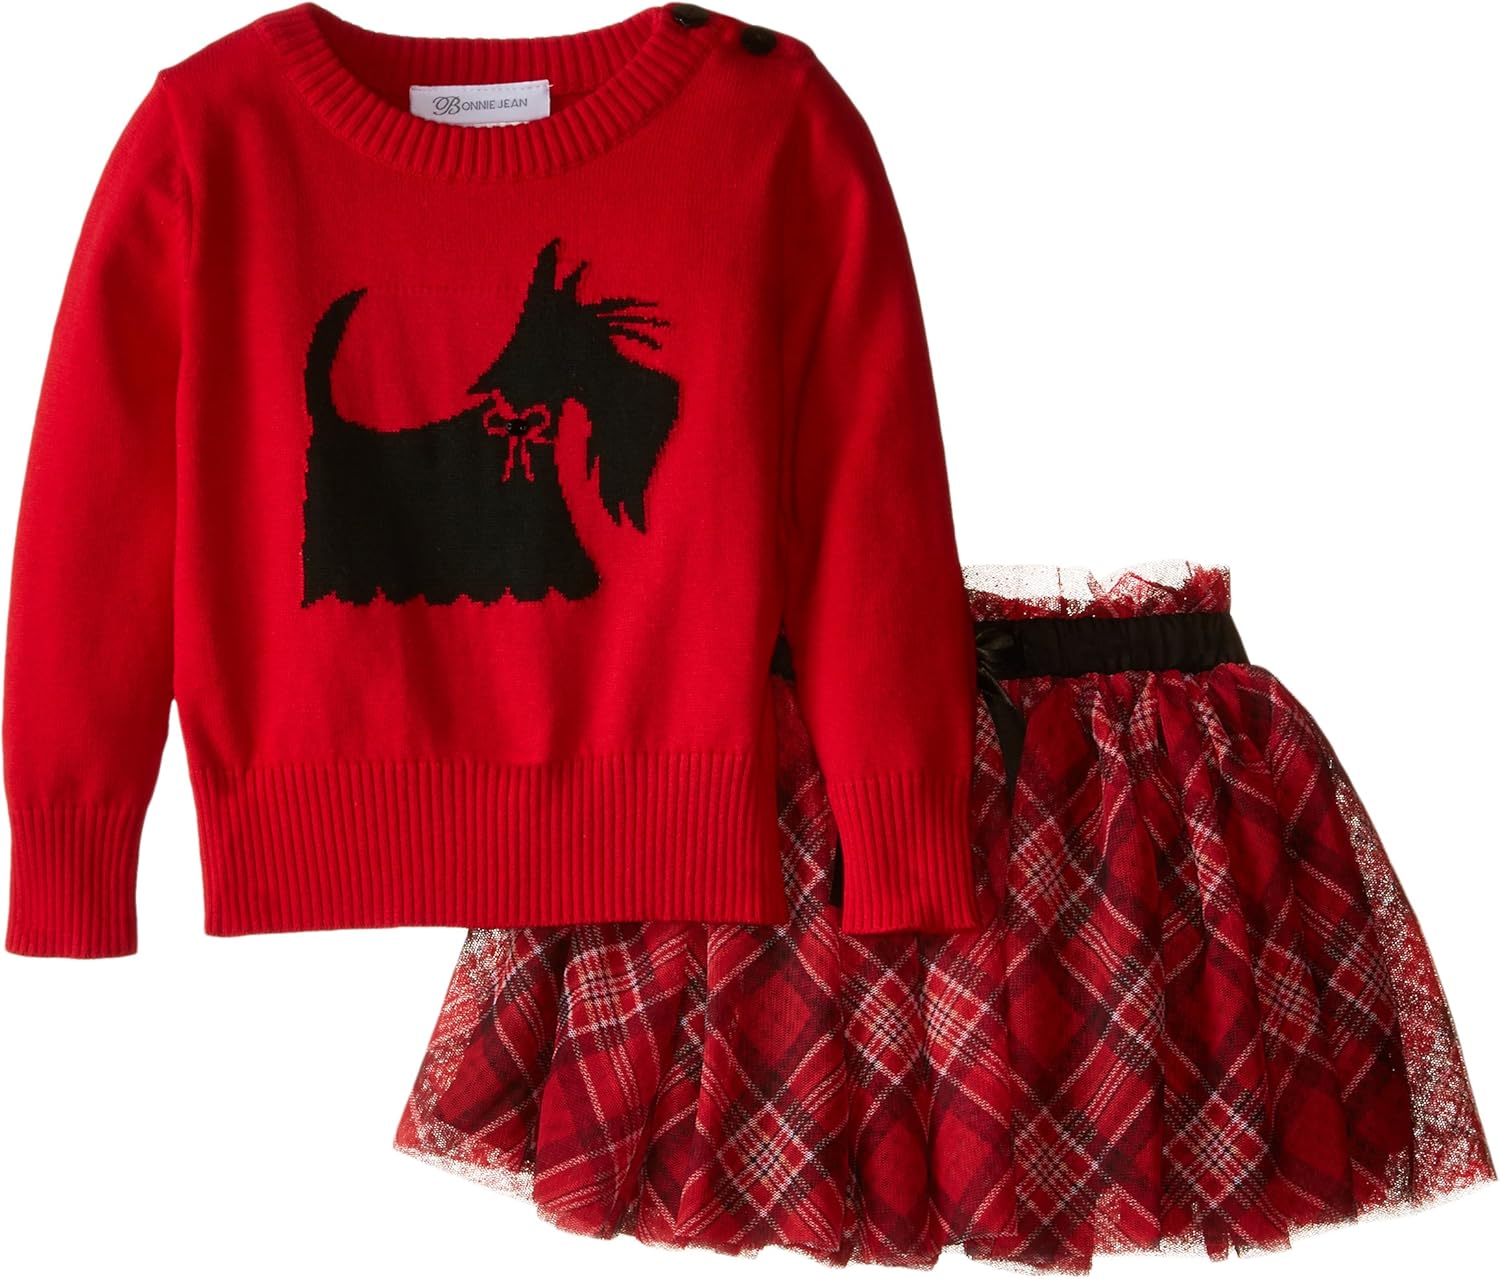
Bonnie Jean Girls' Scottie Instarsia Sweater Skirt Set
Category: AMAZON FASHION
Red Scottie dog embroidered sweater with plaid tulle skirt set
Features: Sweater: 100% Cotton; Skirt: 100% Polyester | Imported | elastic waist closure | Machine Wash | 2 piece set | Front satin bow | Elastic waist tulle skirt | Scottie dog embroidery